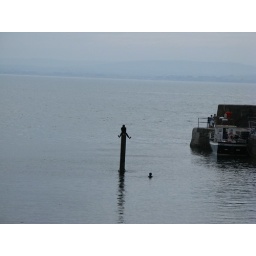
Sitting on pole in water